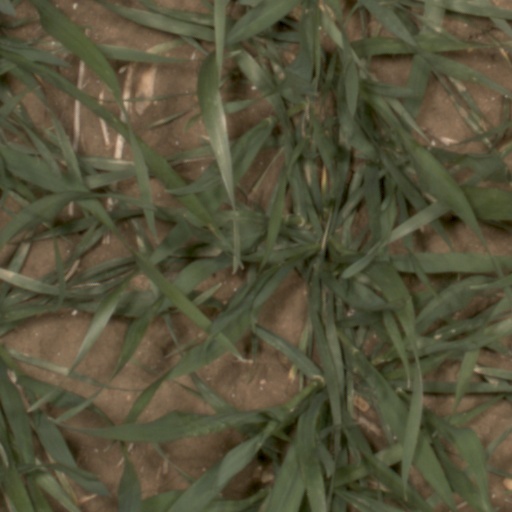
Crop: wheat